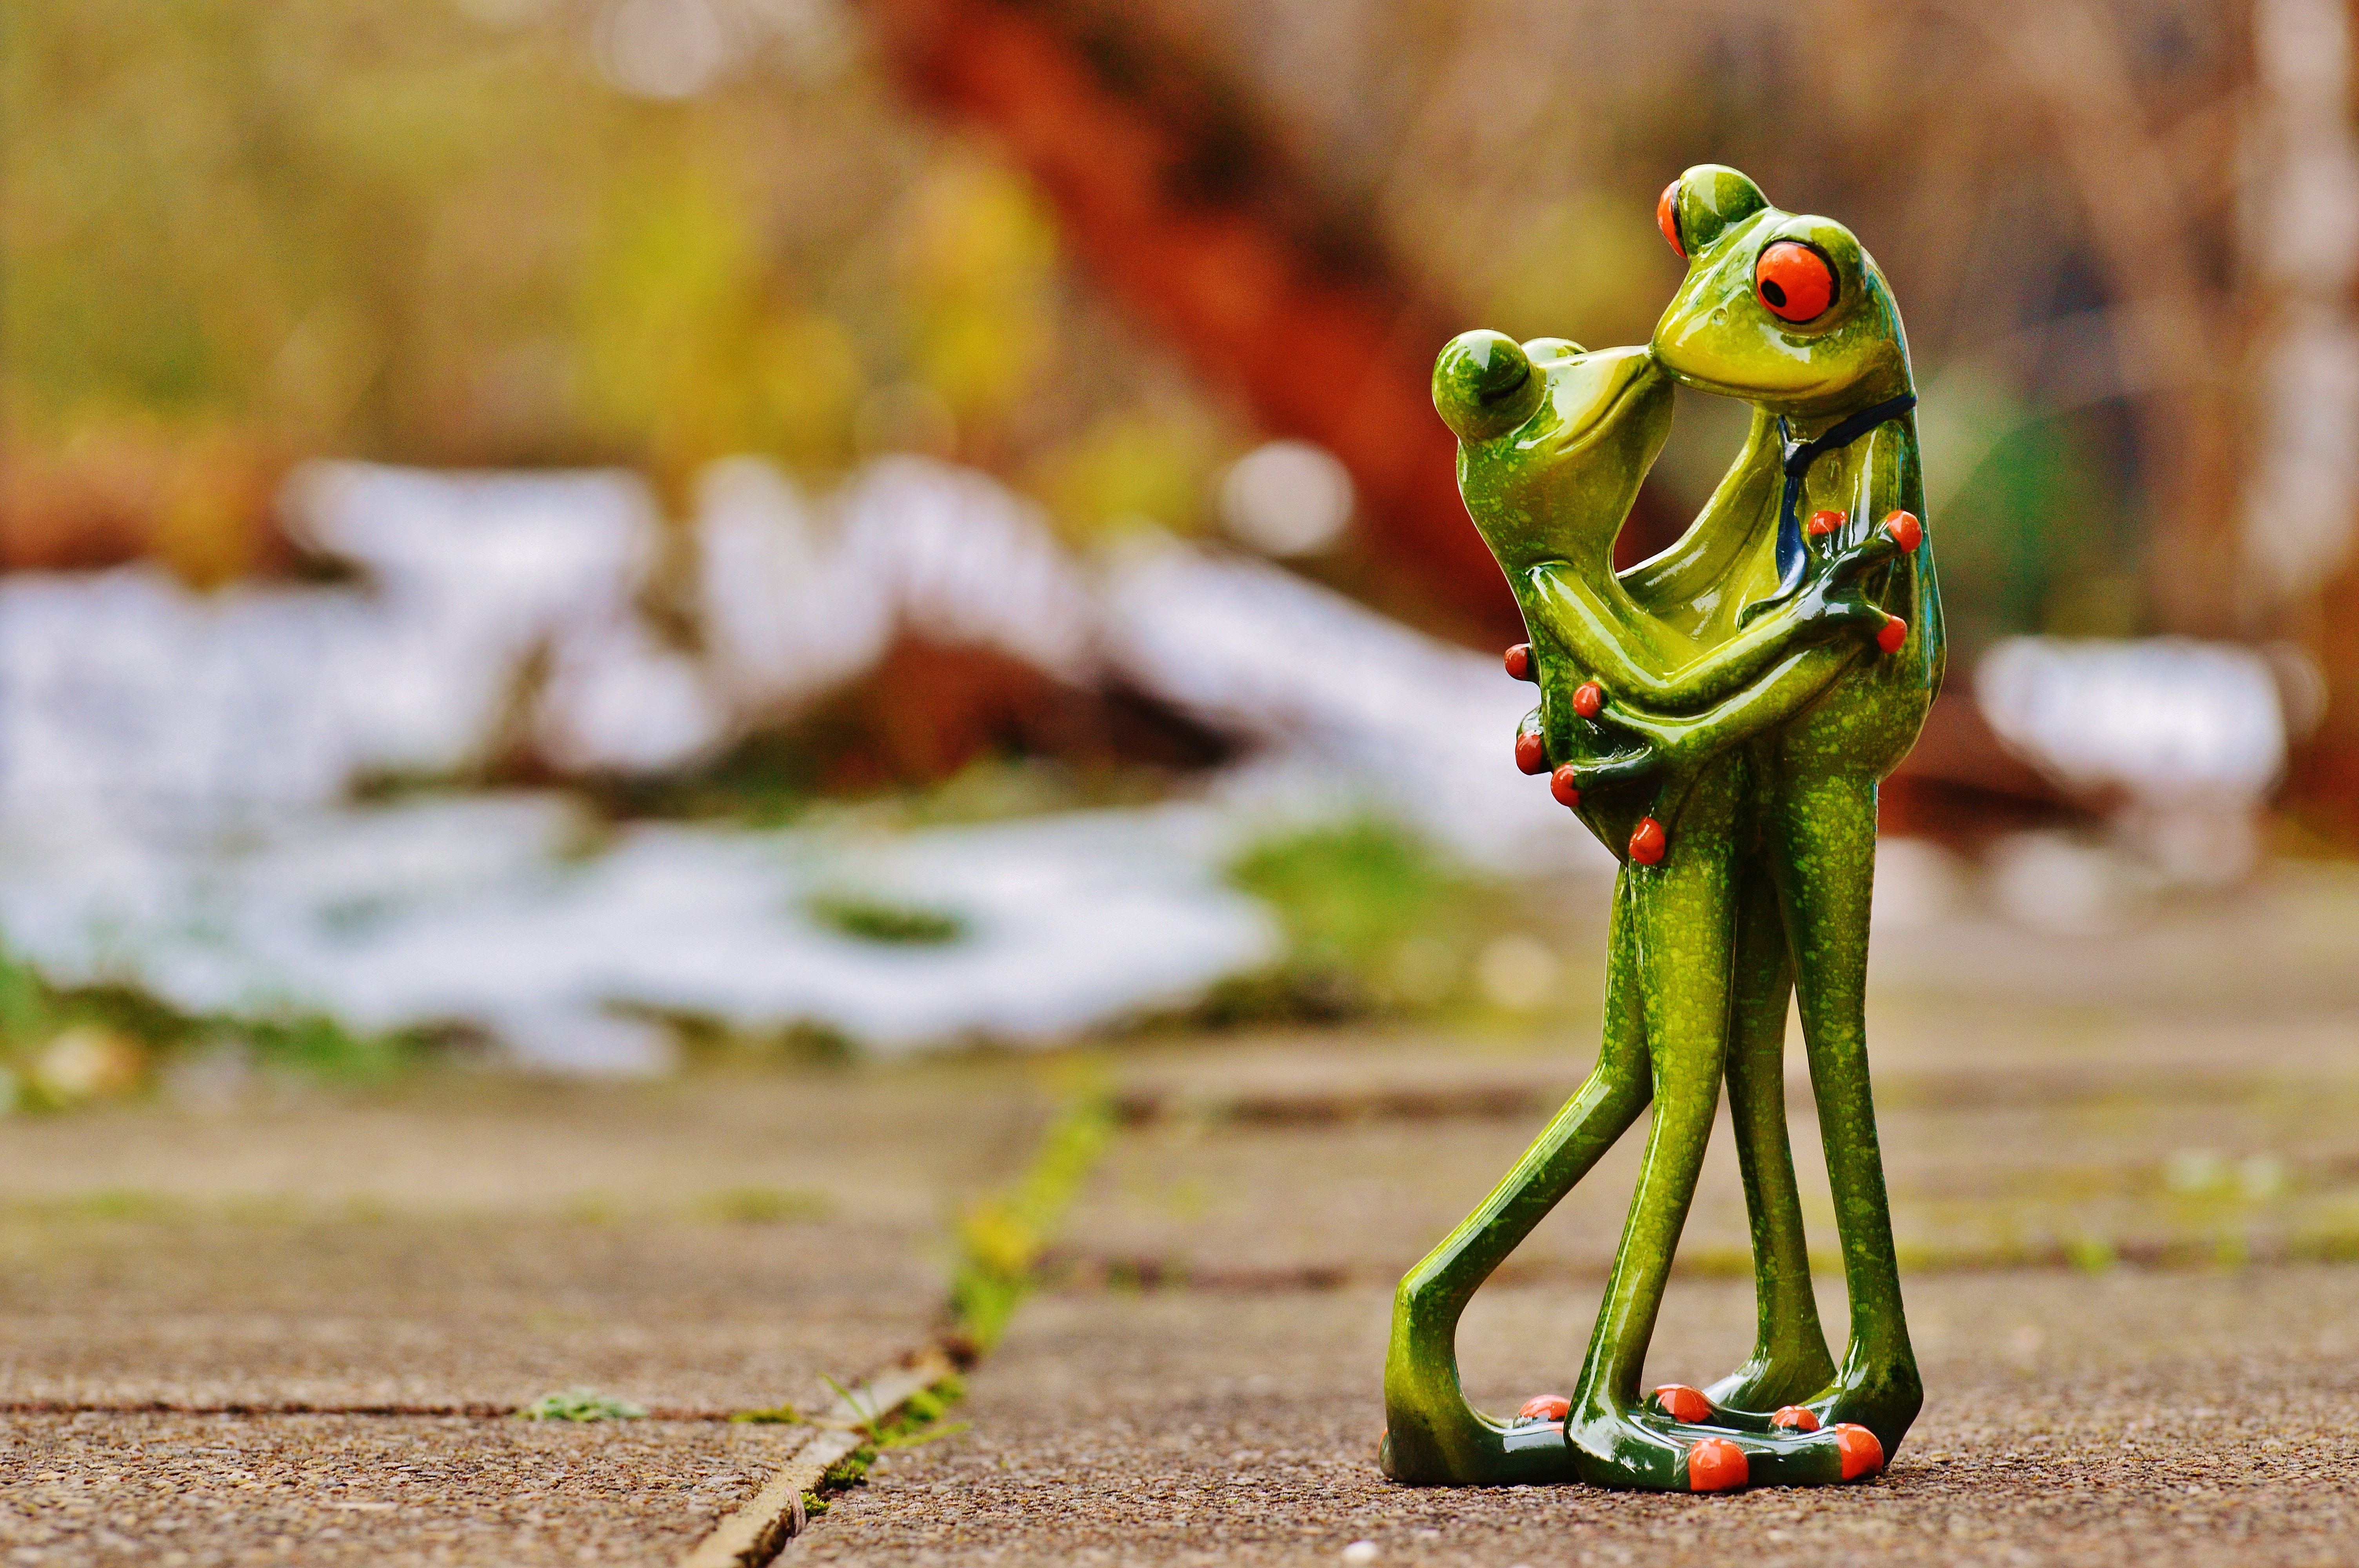
flower, cute, love, green, kiss, frog, amphibian, yellow, together, toy, affection, figure, funny, joy, pair, luck, greeting, greeting card, frogs, embassy, valentine's day